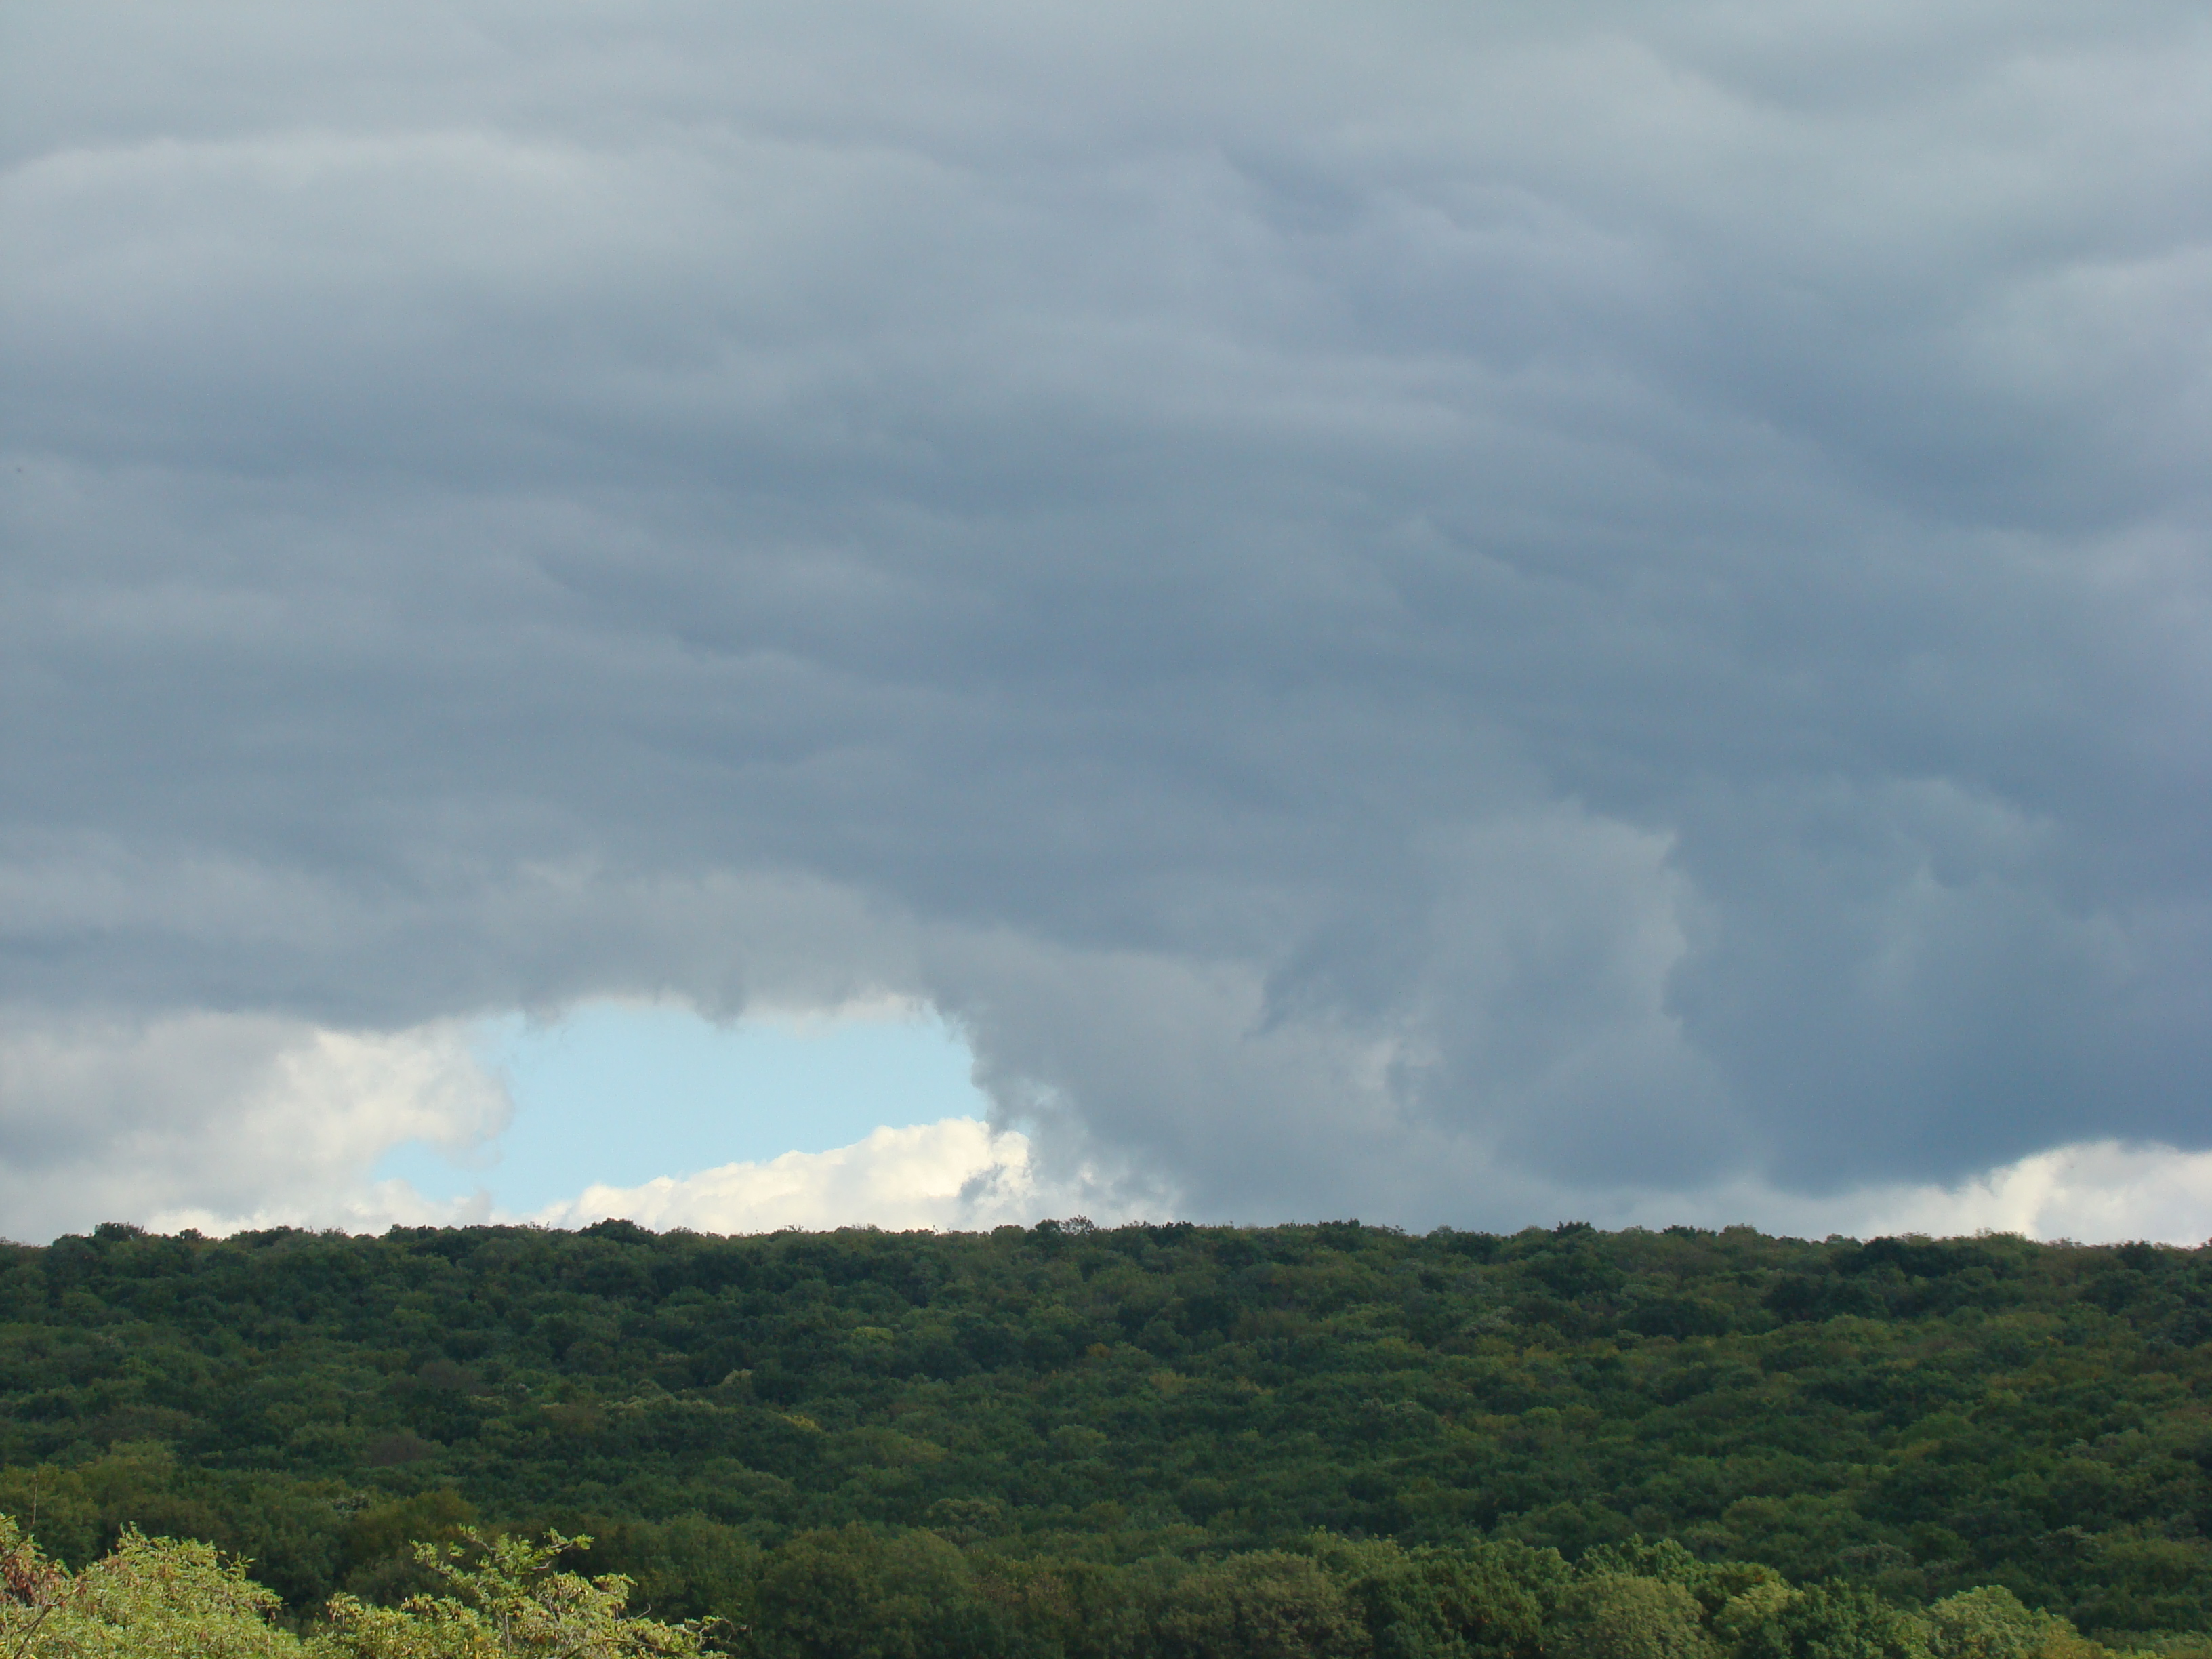
nature, horizon, cloud, sky, field, prairie, hill, wind, travel, weather, storm, cumulus, plain, plateau, sony, dsch9, moldova, meteorological phenomenon, atmospheric phenomenon, atmosphere of earth